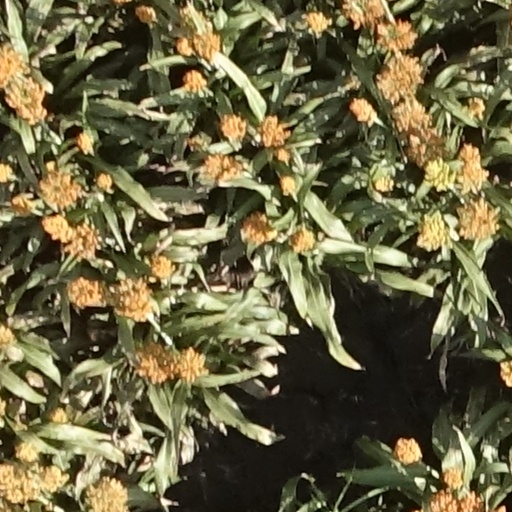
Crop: sorghum